Joseph Hopper Nicholson

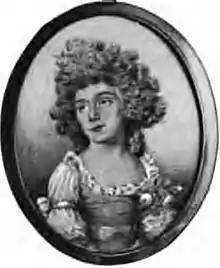
Nicholson's wife, Rebecca Lloyd Nicholson

Joseph Hopper Nicholson (May 15, 1770 – March 4, 1817) was an American lawyer, jurist, and politician from Maryland.